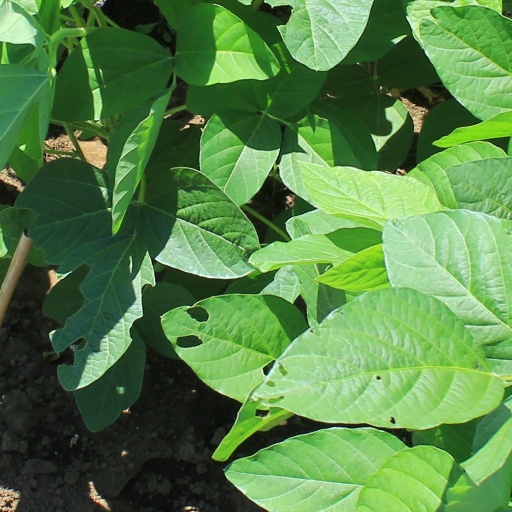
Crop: soybean